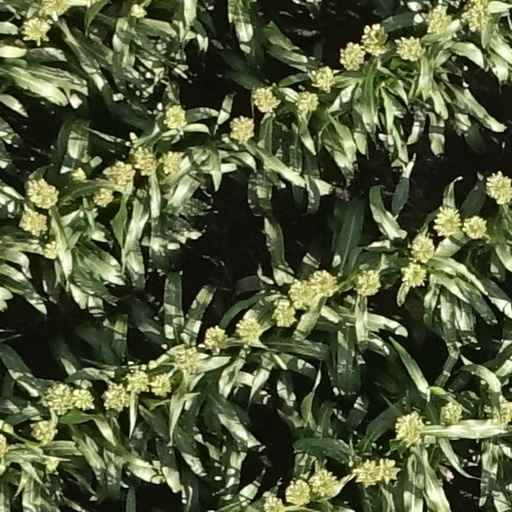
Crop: sorghum